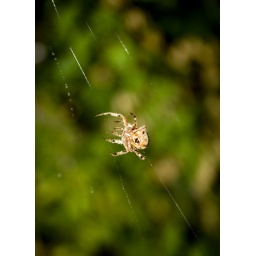
Watched this guy building his web from the dinner table (thankfully separated by the kitchen window).